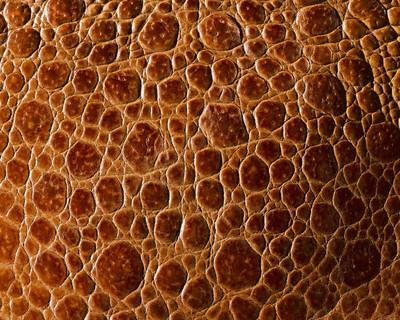
Texture: scaly